Marsha Norman

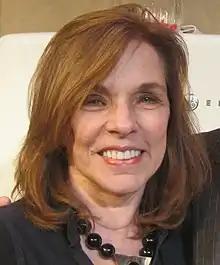
Norman at the Inge Festival, 2011

Marsha Norman (born September 21, 1947) is an American playwright, screenwriter, and novelist. She received the 1983 Pulitzer Prize for Drama for her play "'night, Mother". She wrote the book and lyrics for such Broadway musicals as "The Secret Garden", for which she won a Tony Award and the Drama Desk Award for Outstanding Book of a Musical, and "The Red Shoes", as well as the libretto for the musical "The Color Purple" and the book for the musical "The Bridges of Madison County". She was co-chair of the playwriting department at The Juilliard School until stepping down in 2020.